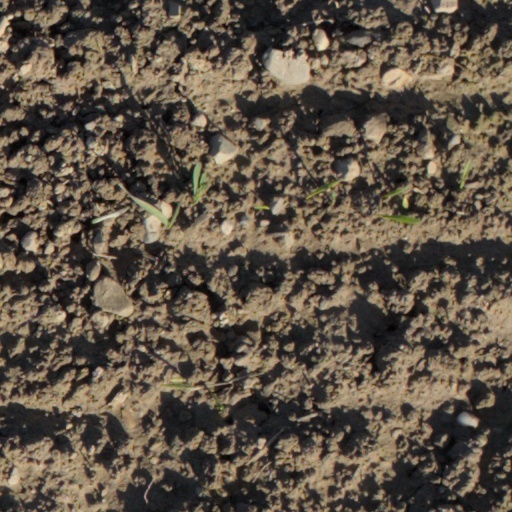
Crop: wheat